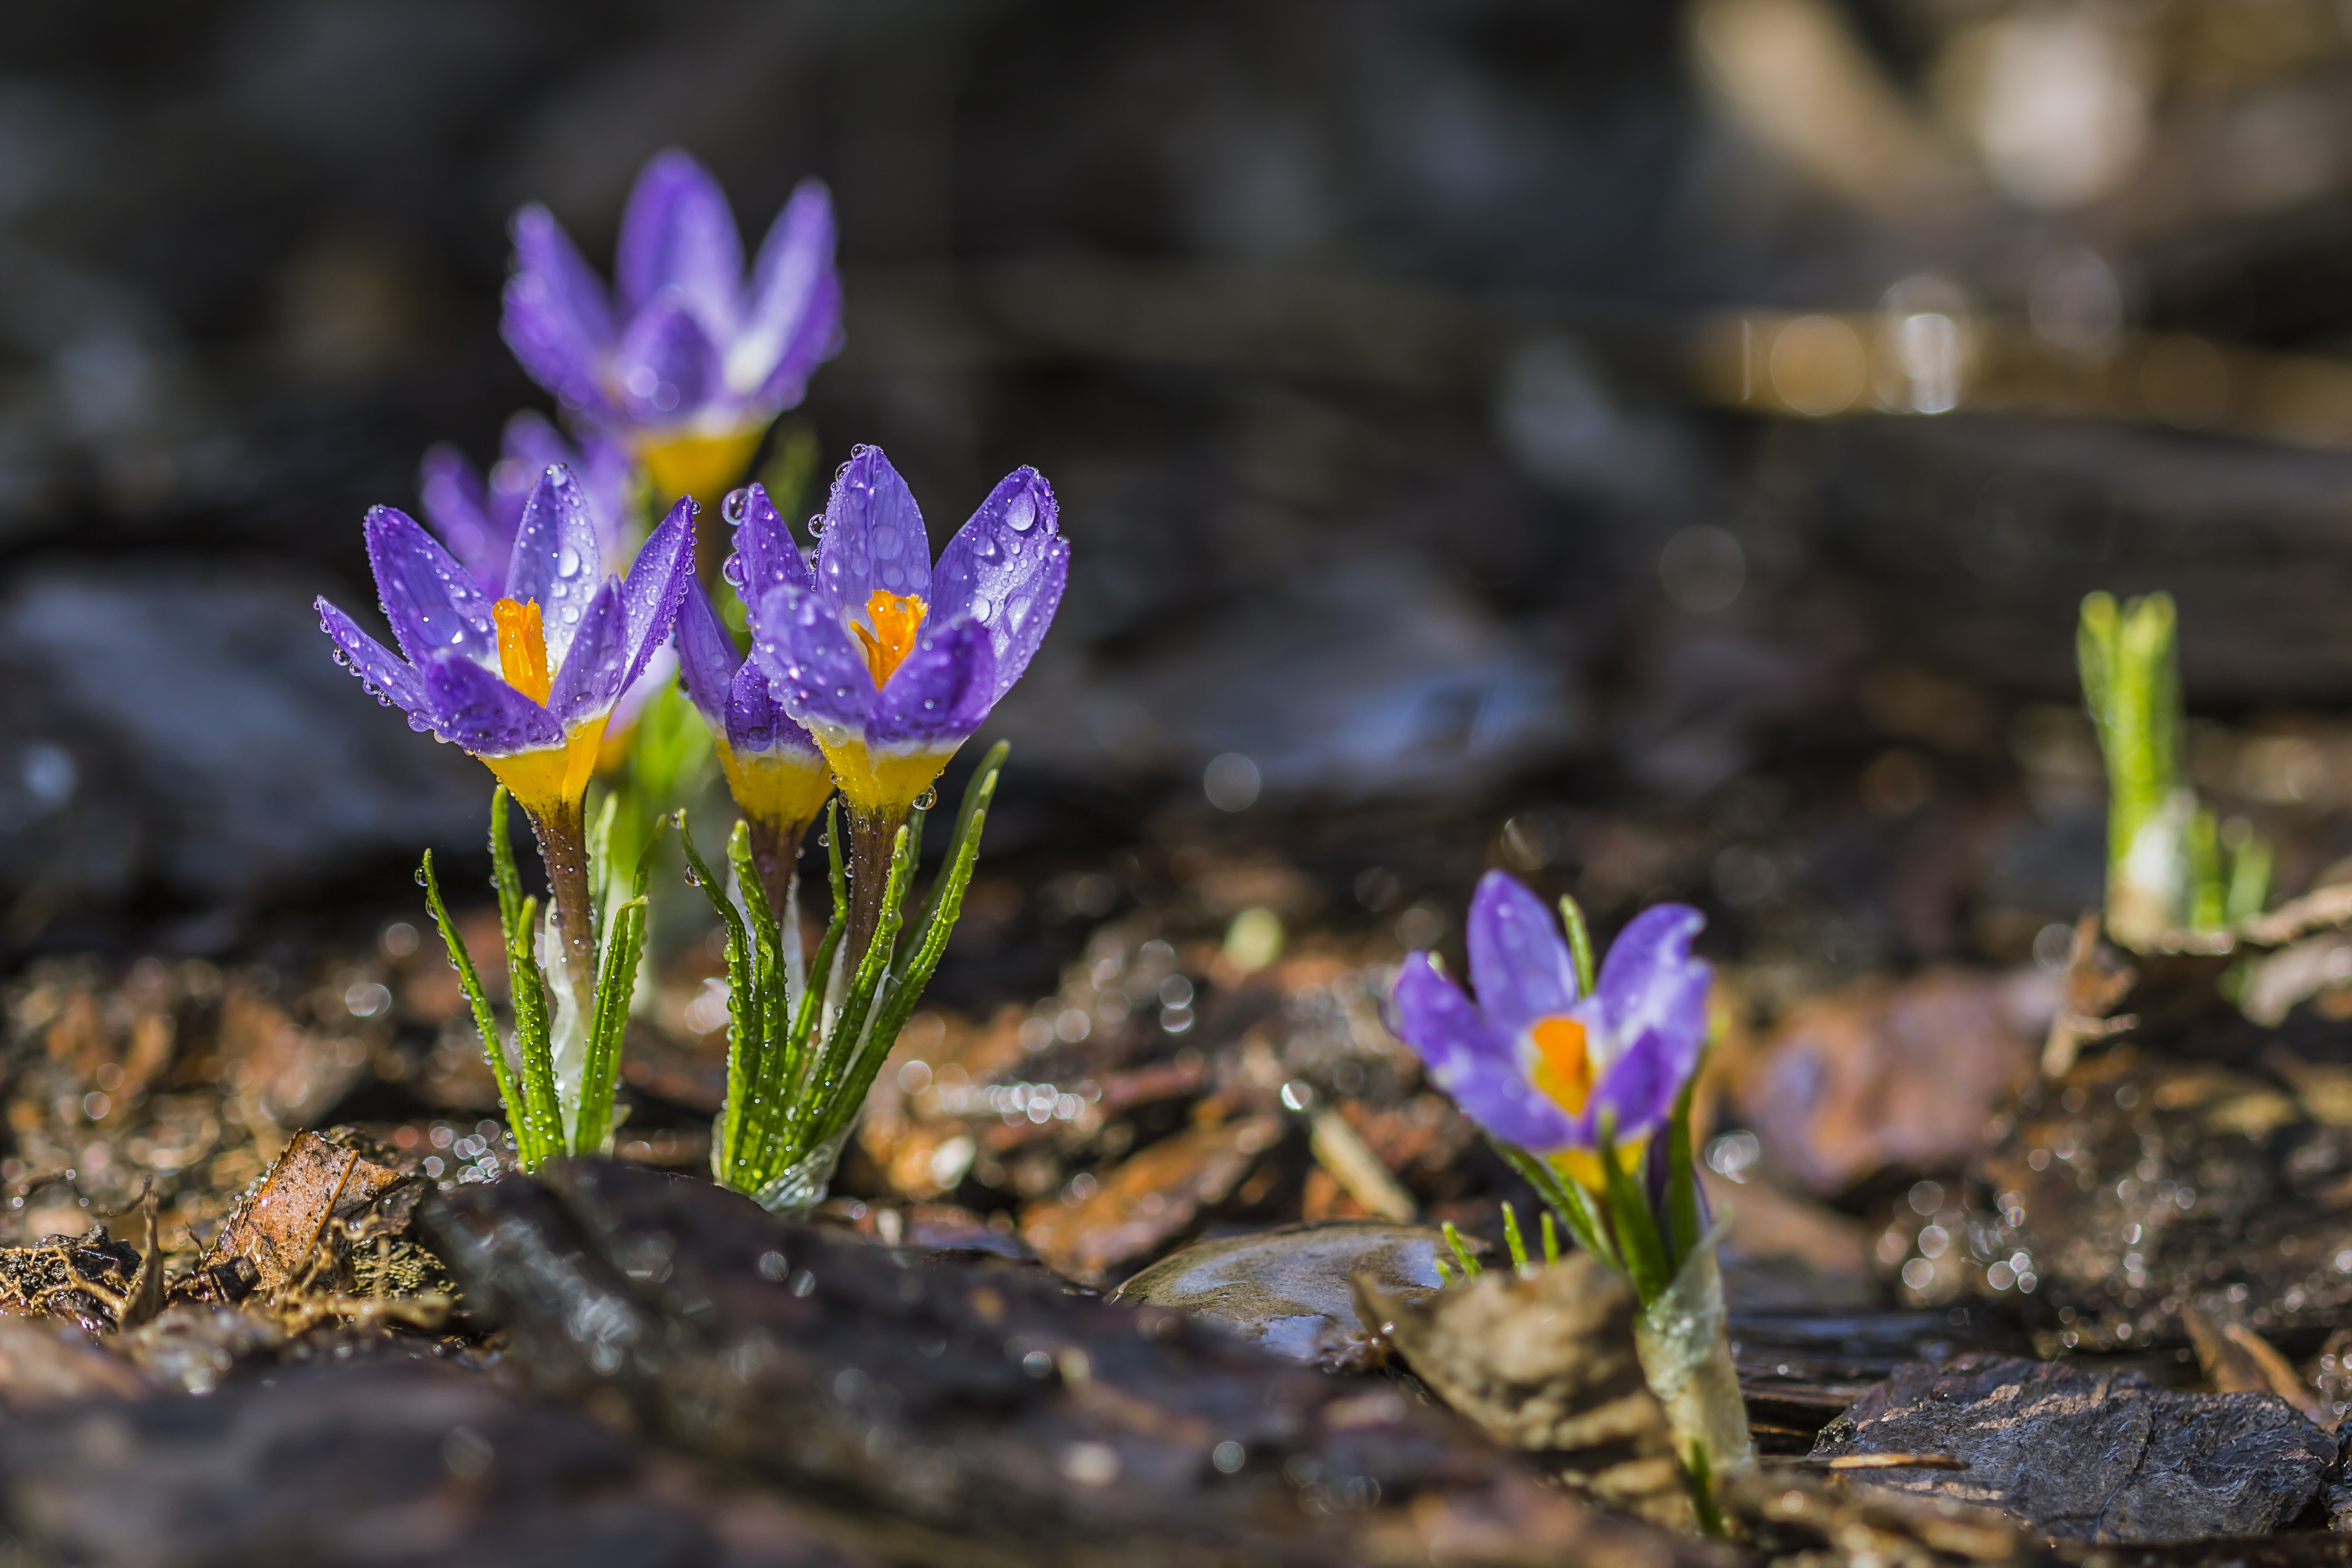
nature, blossom, dew, bokeh, plant, white, morning, rain, leaf, flower, purple, spring, macro, smooth, canon, soil, botany, yellow, flora, wildflower, 100mm, 28, crocus, waterdrops, virg, 60d, krkusz, macro photography, flowering plant, land plant, iris family